Potato

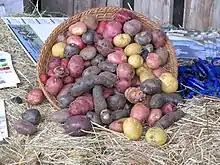
Potatoes of different colors

The major species grown worldwide is "S. tuberosum" (a tetraploid with 48 chromosomes), and modern varieties of this species are the most widely cultivated. There are also four diploid species (with 24 chromosomes): "S. stenotomum", "S. phureja", "S. goniocalyx", and "S. ajanhuiri". There are two triploid species (with 36 chromosomes): "S. chaucha" and "S. juzepczukii". There is one pentaploid cultivated species (with 60 chromosomes): "S. curtilobum".